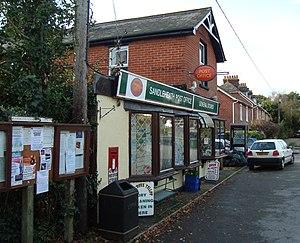
Sandleheath est un village et une paroisse civile à environ 1,8 milles à l'ouest de Fordingbridge dans le district de New Forest et le comté du Hampshire, en Angleterre.